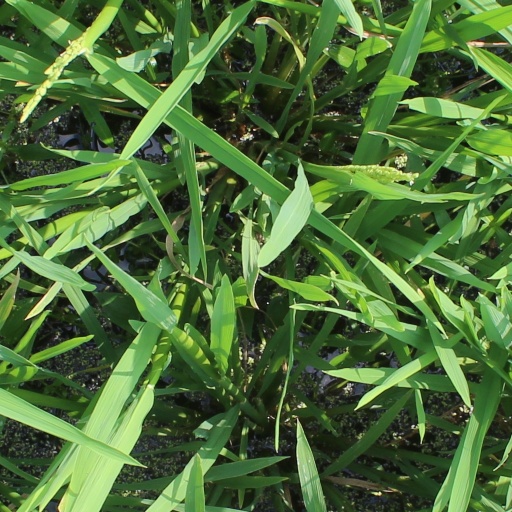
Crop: rice